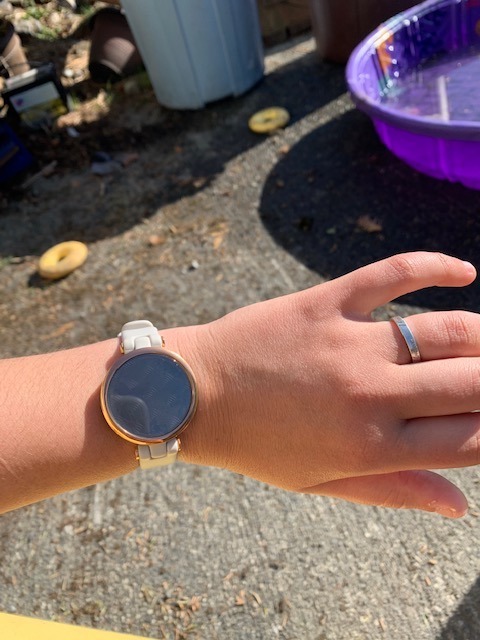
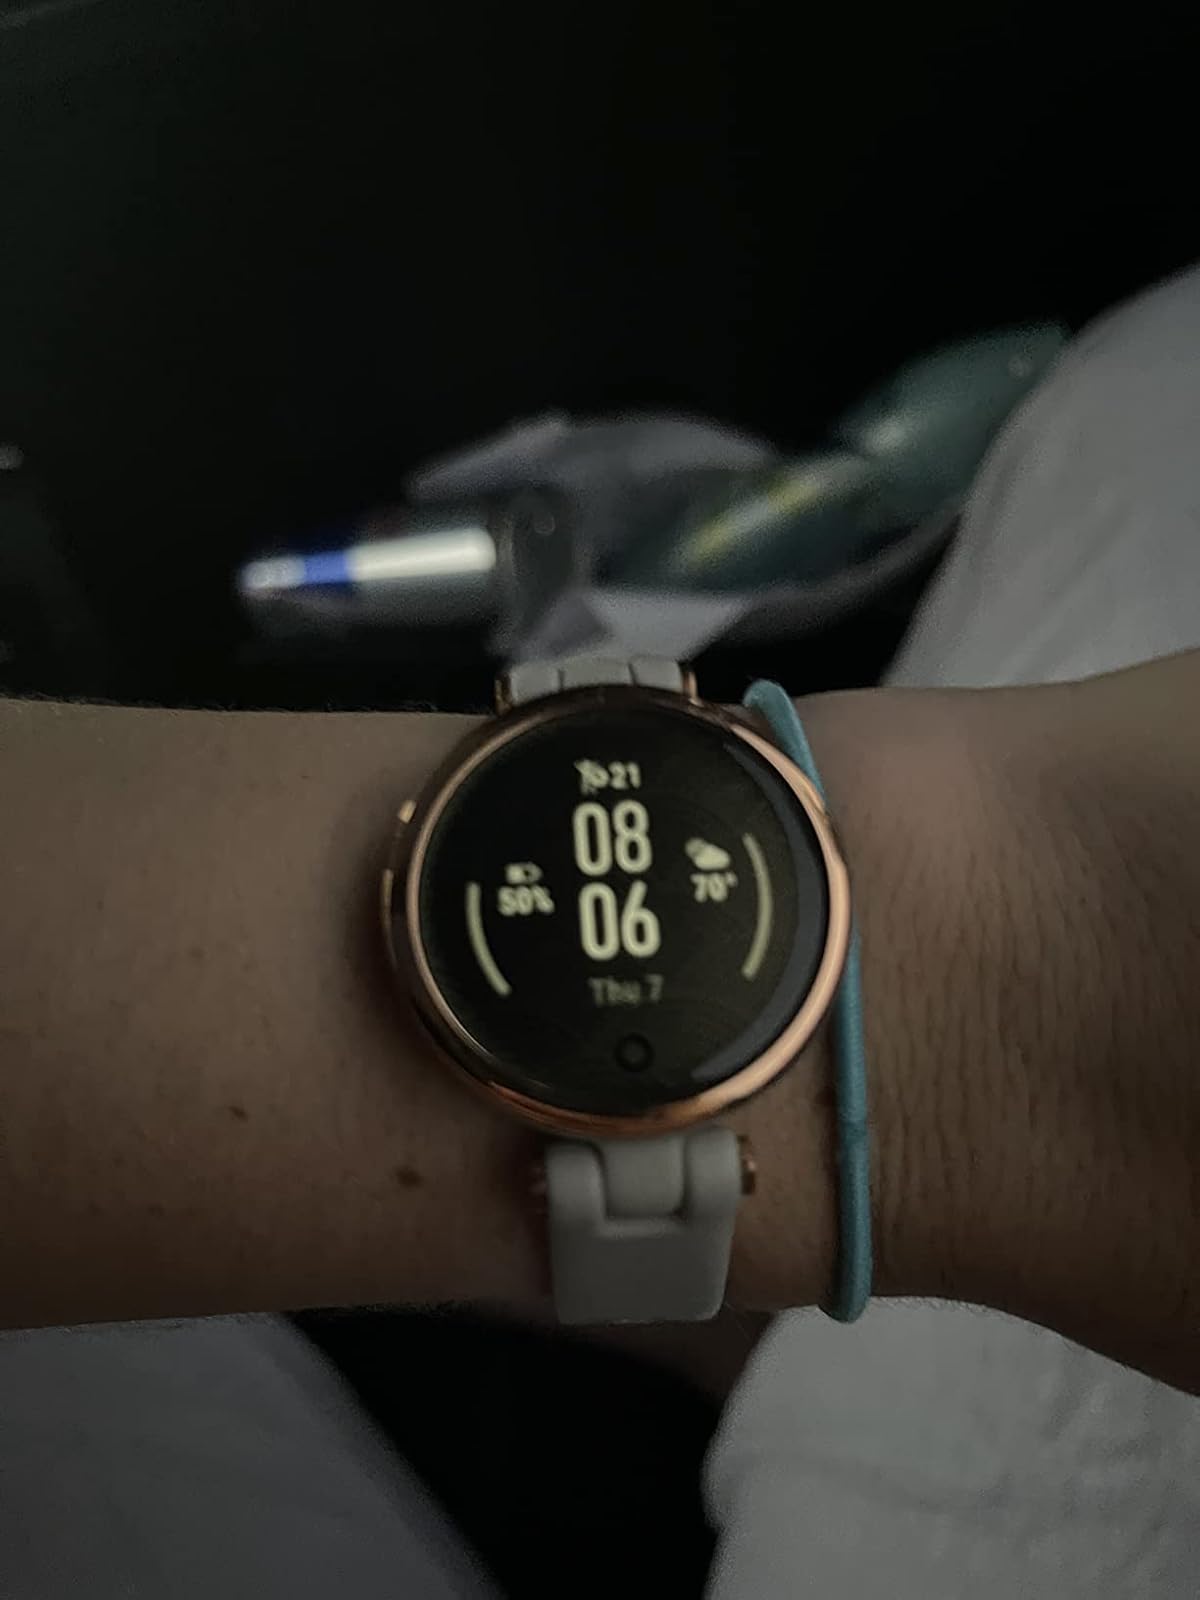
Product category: smartwatch
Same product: yes